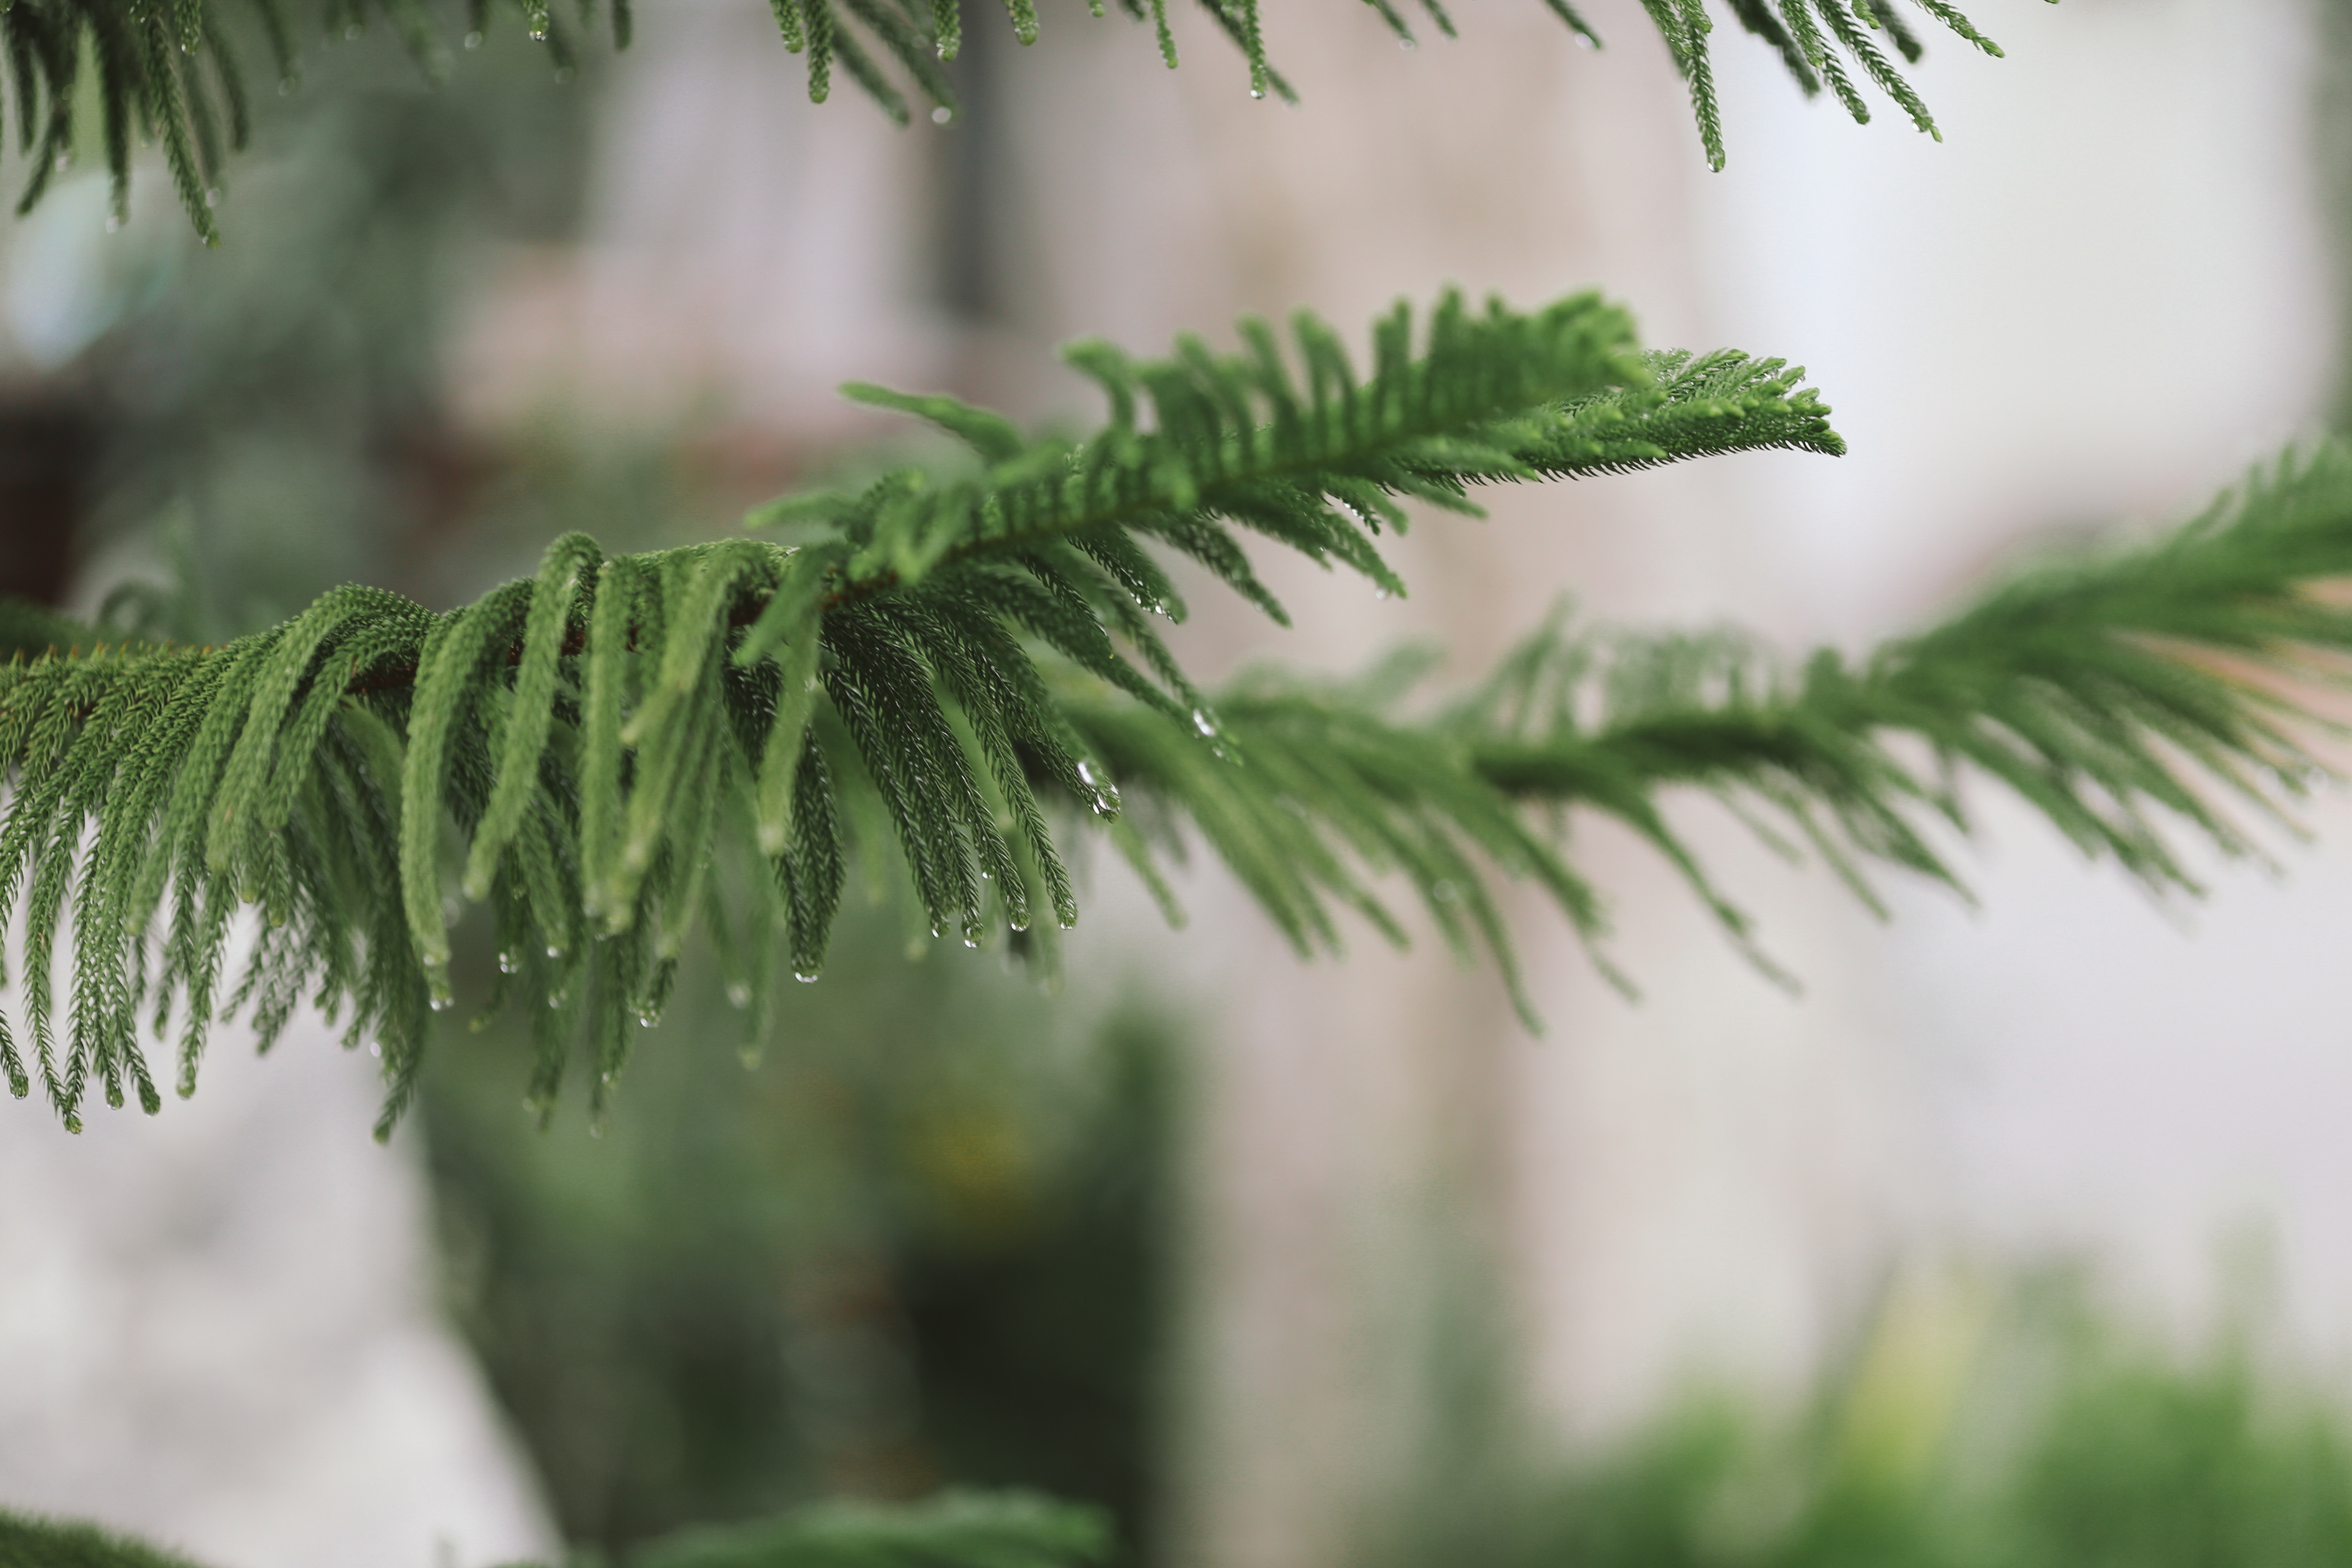
tree, nature, branch, plant, leaf, flower, green, botany, fir, flora, fern, twig, conifer, close up, spruce, shrub, larch, macro photography, plant stem, woody plant, land plant, ferns and horsetails, arecales